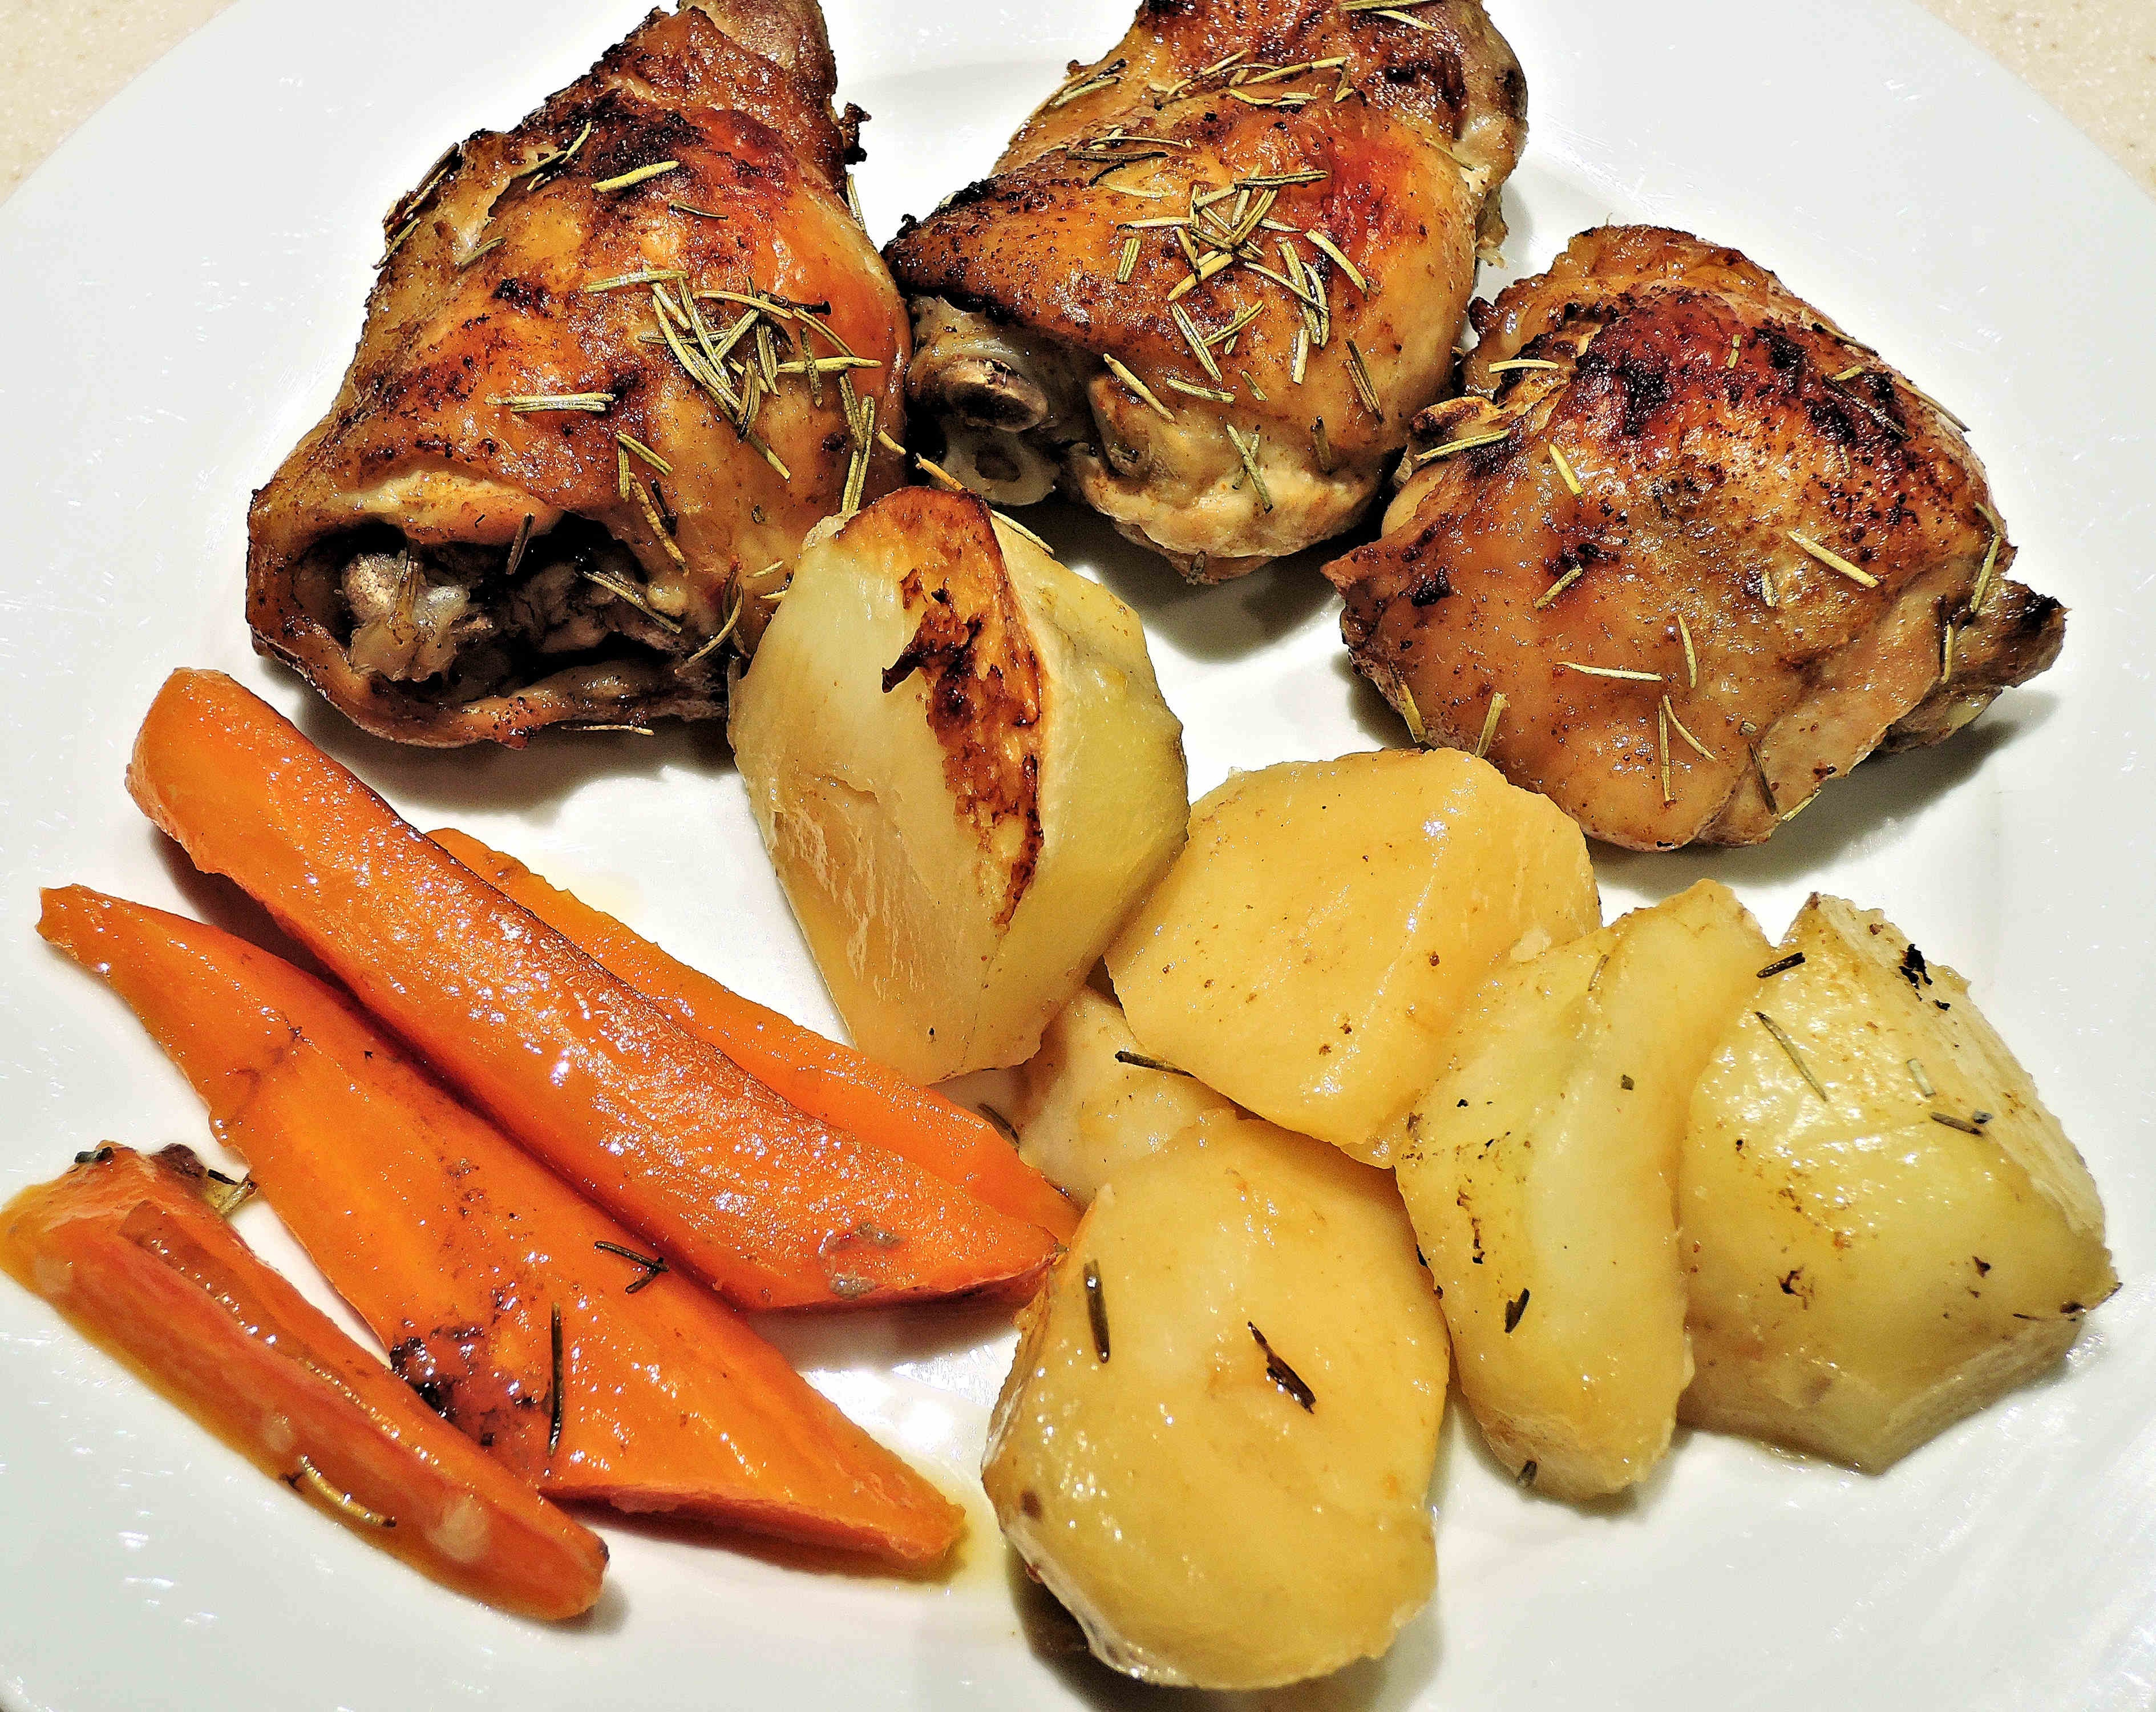
dish, meal, food, garlic, produce, vegetable, meat, cuisine, roasting, rosemary, potatoes, carrots, roasted chicken thighs